Cala Llucalari

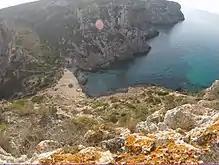
Cala Llucalari from the West

Cala Llucalari is a small bay and beach at Menorca's southern coast located in a natural preserve. The beach is sparsely visited, despite the highly developed Son Bou resort beach town nearby. The Camí de Cavalls passes just behind the bay.